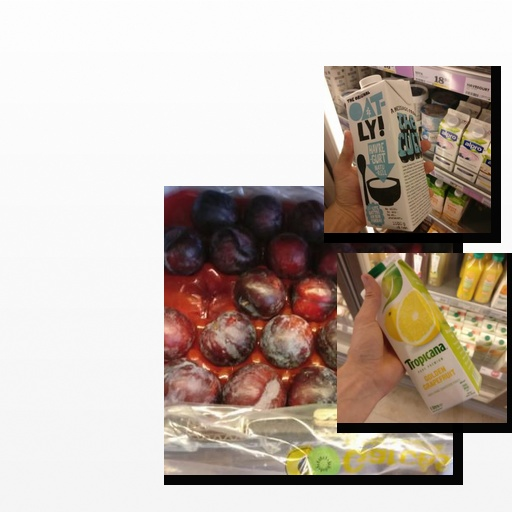
Food items: golden_grapefruit_juice, oat_yogurt, plum